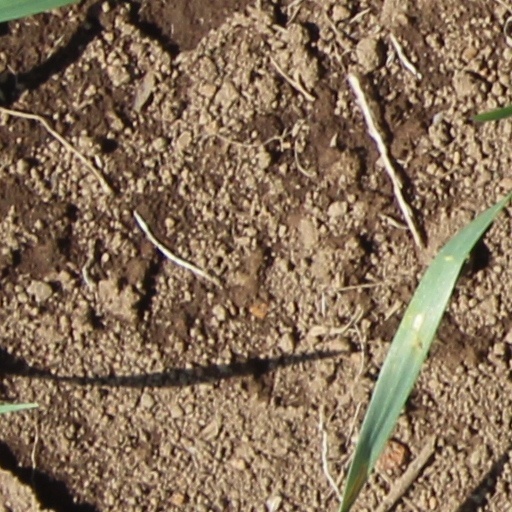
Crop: wheat